Bow draw

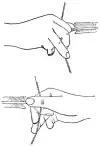
Secondary Release Pinch Draw

The pinch draw squeezes the end of the arrow between the thumb and index finger. Most people use this draw naturally when they first start shooting. This is often called the "primary draw/release"; the advantage of this draw is that the release is very clean; when the pull reaches a certain point, friction can no longer hold the arrow and it flies free. However, this release prevents the drawing of a stiff bow unless the archer possesses enormous strength in the fingers. It is now of historical interest, but was widespread in traditional archery in the Americas and is seen (with the Mediterranean draw) in the earlier Assyrian reliefs of Ashurnasirpal II. Among Greek archers it was probably the most common draw until the end of the Classical period.